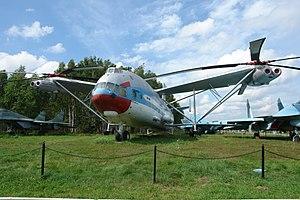
Le musée central des forces aériennes de la Fédération de Russie de Monino se situe sur le site de l'aérodrome de Monino à 40 km à l'est de Moscou, en Russie, et est l'un des musées les plus importants au monde de l'aviation, le plus important pour les avions russes.
Le Mil Mi-12 de la société russe Mil est le plus gros hélicoptère construit.